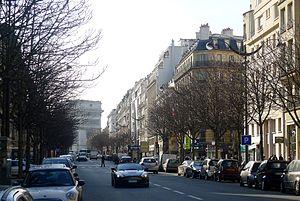
Avenue Hoche - Paris VIII
L’avenue Hoche est une voie du 8ᵉ arrondissement de Paris.